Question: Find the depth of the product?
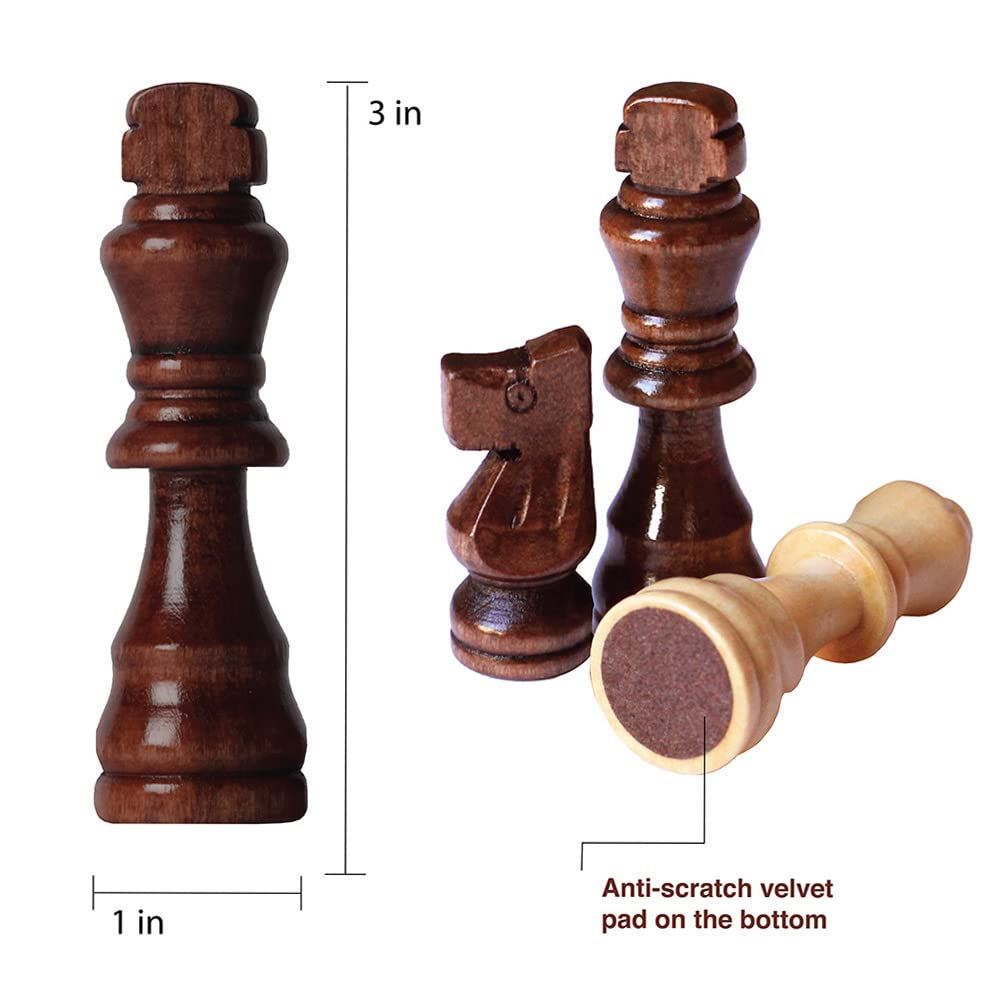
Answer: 3.0 inch